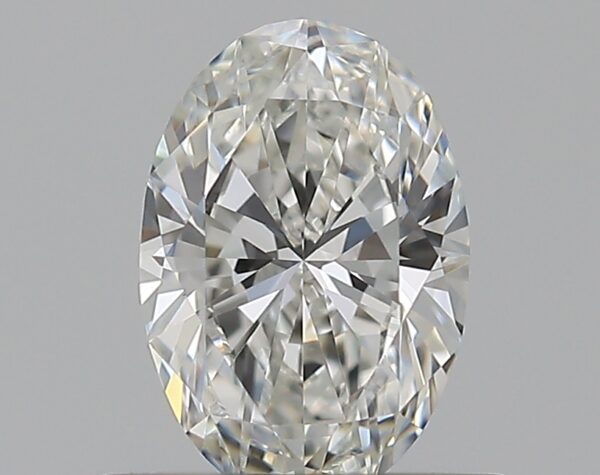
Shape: oval
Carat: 0.5
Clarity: VVS2
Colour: G
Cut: EX
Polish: EX
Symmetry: VG
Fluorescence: N
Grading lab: GIA
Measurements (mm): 6.36 x 4.35 x 2.68